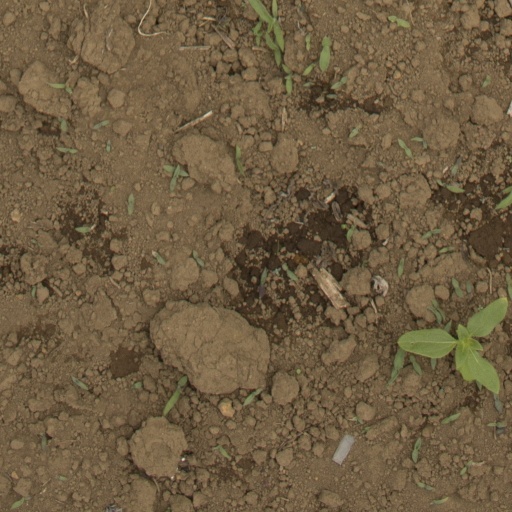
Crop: Jerusalem artichoke